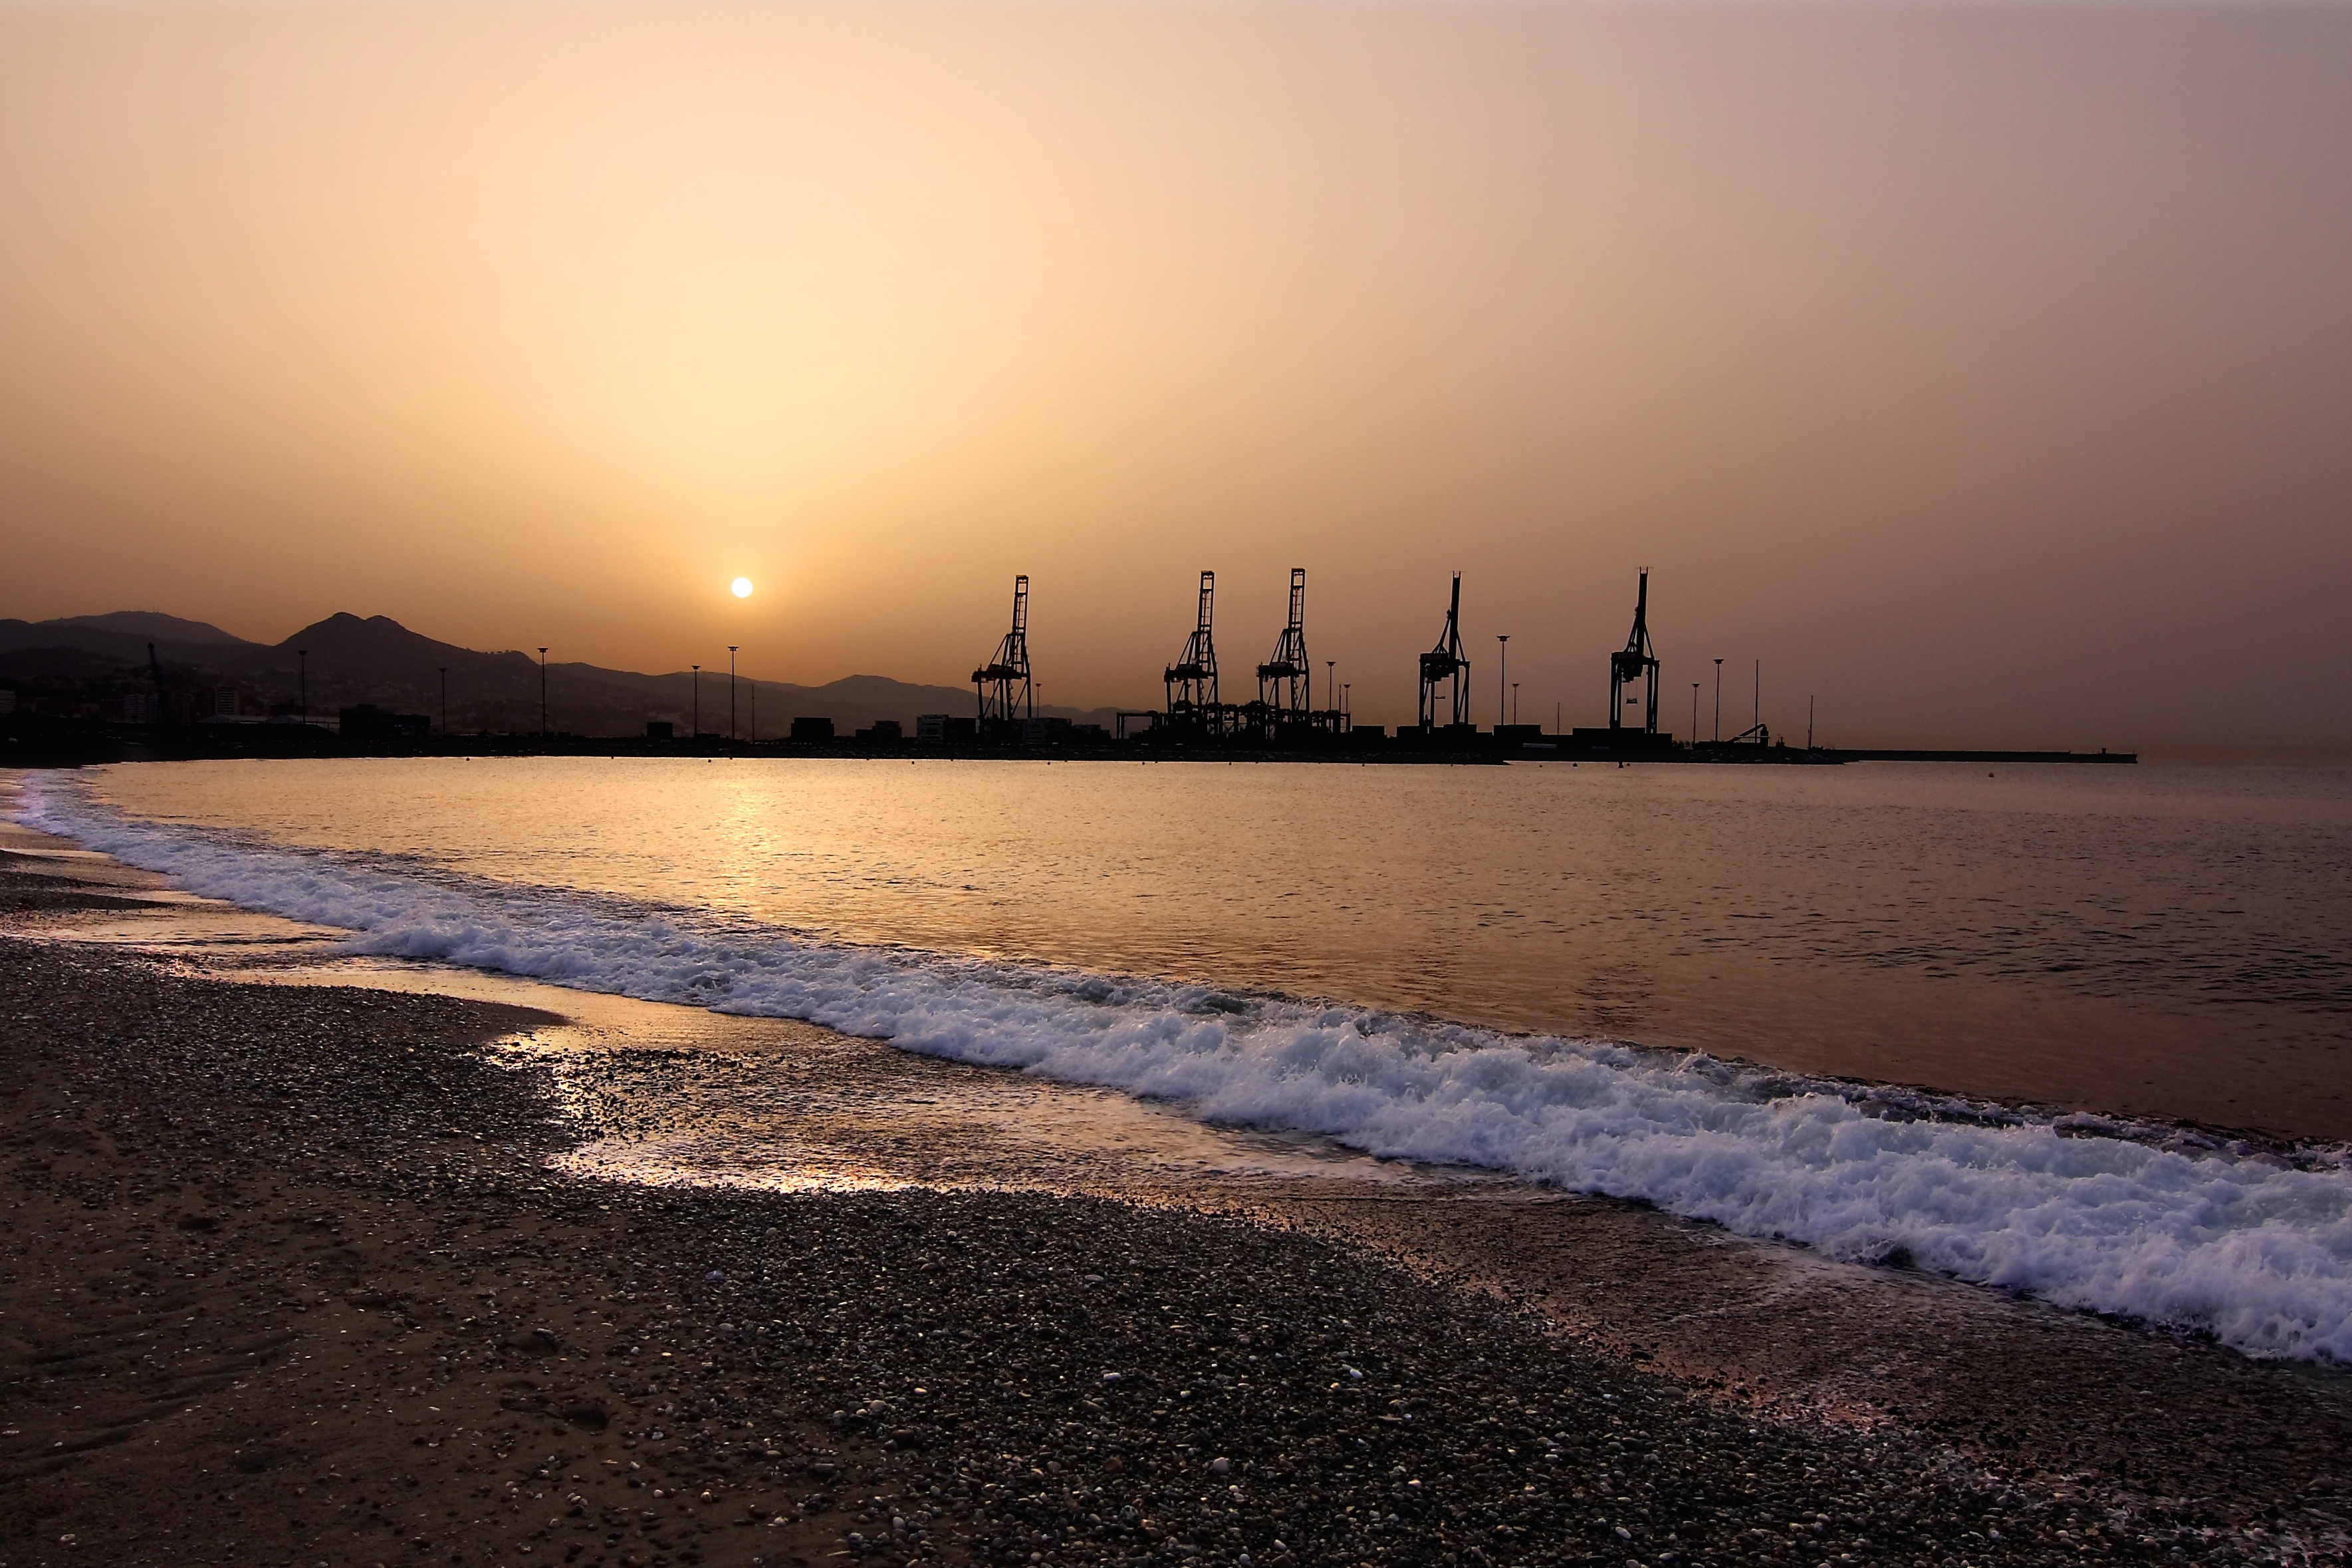
beach, sea, coast, sand, ocean, horizon, cloud, sun, sunrise, sunset, sunlight, morning, shore, wave, dawn, dusk, evening, reflection, bay, atmospheric phenomenon, wind wave